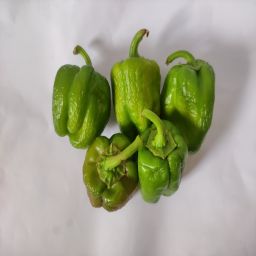
Crop: Bell Pepper
Quality: Ripe